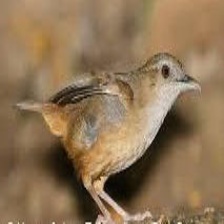
Species: ABBOTTS BABBLER
Scientific name: MALACOCINCLA ABBOTTI